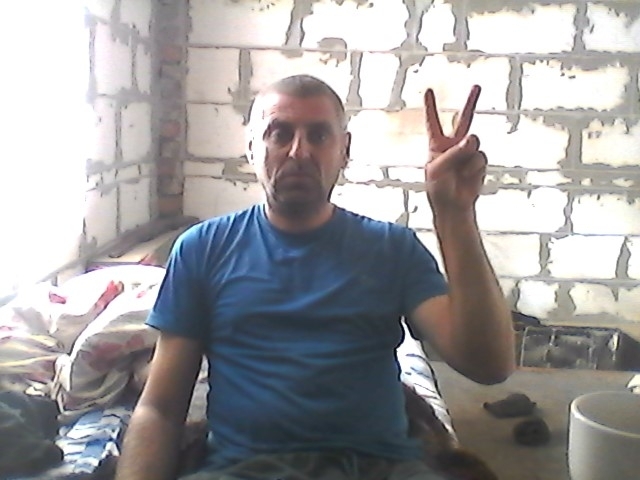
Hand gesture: peace